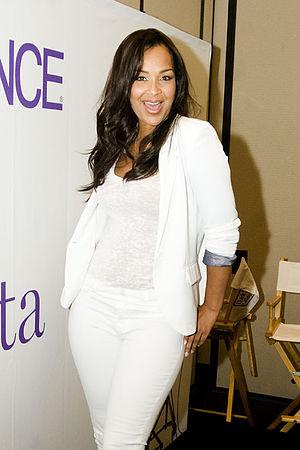
Lisa Ray McCoy, plus connue sous le nom de Lisa Raye, est une actrice et styliste. Elle est née à Chicago le 23 septembre 1967. Elle est la demi-sœur de la rappeuse DaBrat.